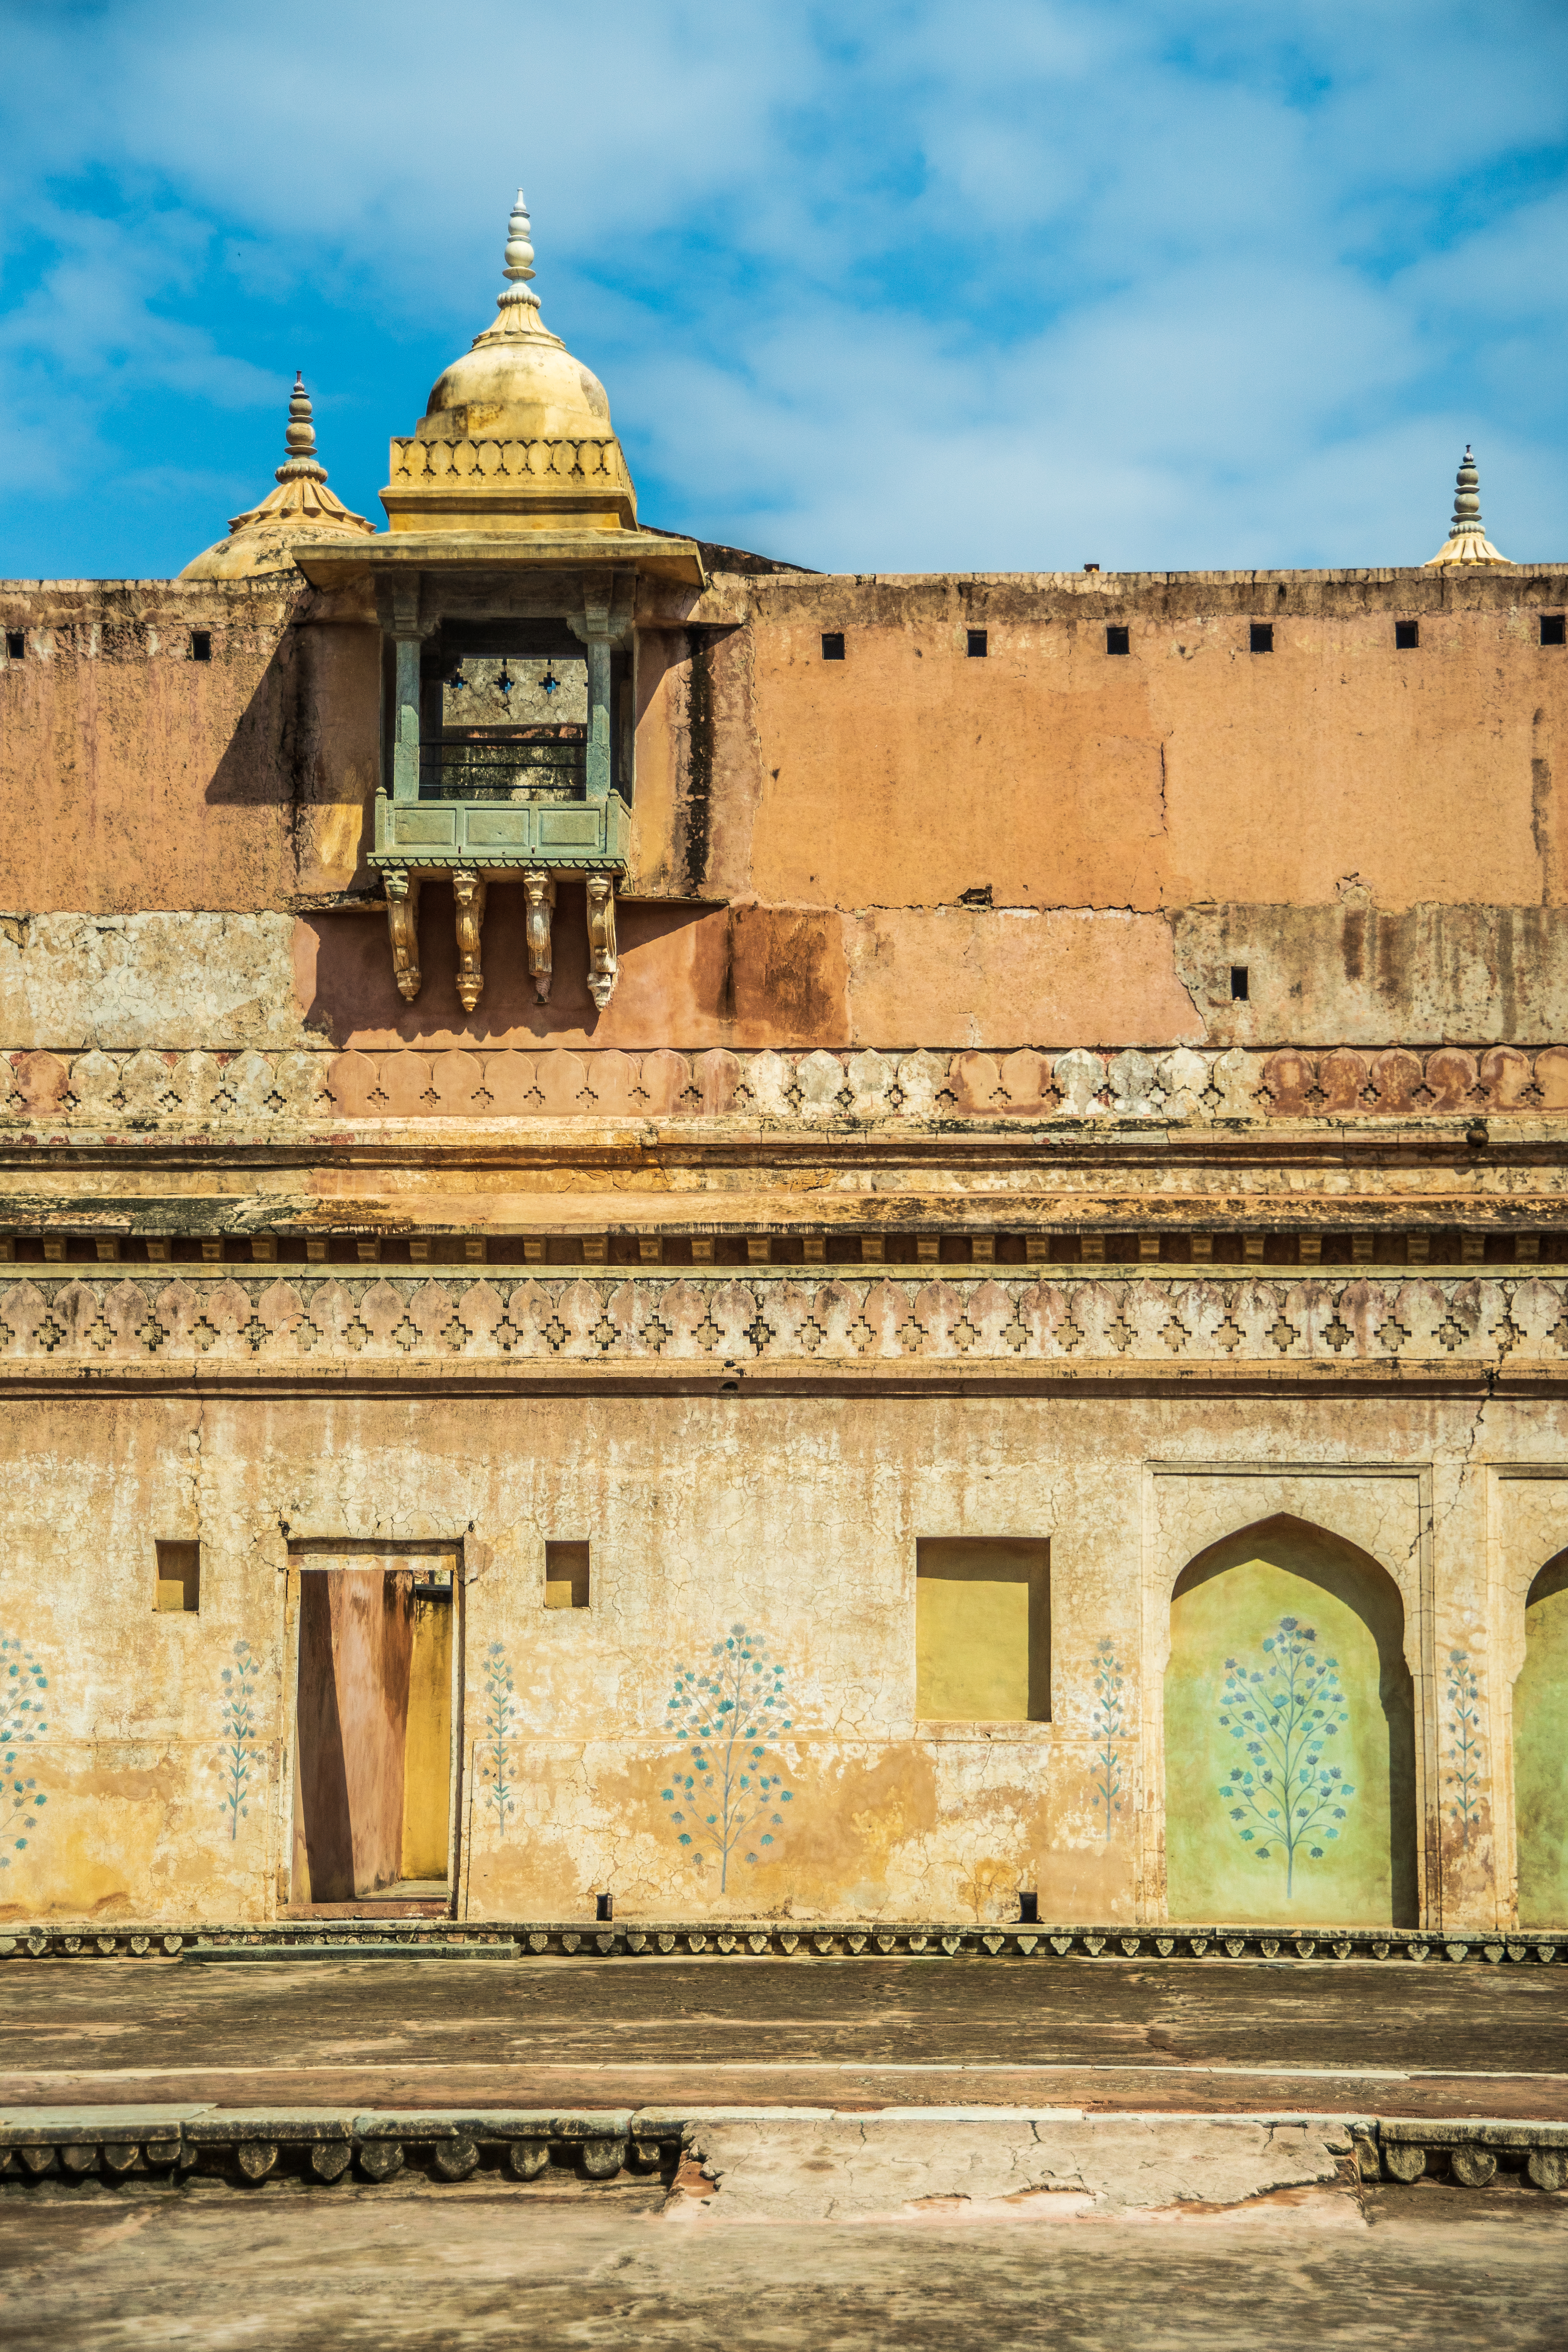
jaipur, amber, amer, ancient, architecture, art, asia, building, castle, colorful, culture, design, destination, detail, empire, famous, fort, ganesh, gate, gateway, heritage, historic, historical, history, holiday, india, islam, king, landmark, landscape, legend, maharajah, monument, mosaic, mosque, mughal, old, orange, ornament, ornate, palace, rajasthan, rajput, sightseeing, stone, structure, tourism, tourist, traditional, travel, sky, wall, historic site, facade, ancient history, fortification, arch, city, vacation, roof, house, dome, place of worship, church, window, byzantine architecture, archaeological site, temple, classical architecture